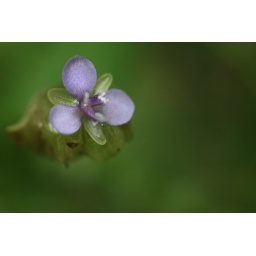
The purple tiny wild flower was found on the ground near the wall.